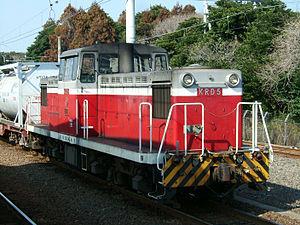
La Kashima Rinkai Tetsudo Co., Ltd., abrégé en KRT, est une compagnie de transport qui exploite deux lignes de chemin de fer dans la préfecture d'Ibaraki au Japon. Son siège social se trouve à Ōarai.